Tenterfield Shire

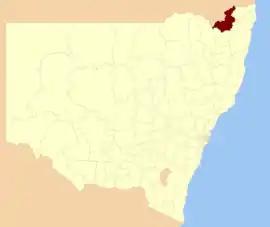
Location in New South Wales

Tenterfield Shire is a local government area located in the New England region of New South Wales, Australia. The Shire is situated adjacent to the New England Highway.